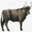
Label: cattle